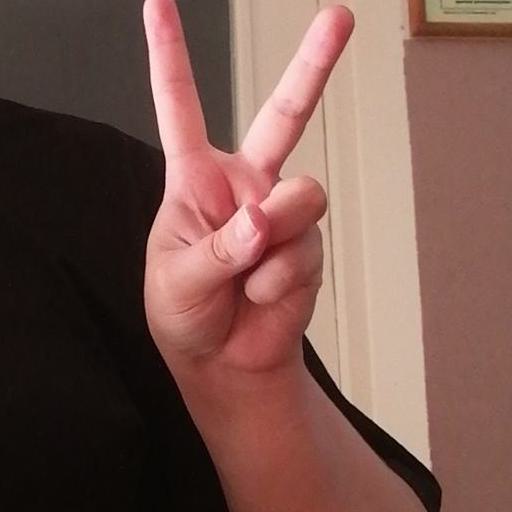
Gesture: peace